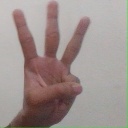
अक्षर: व